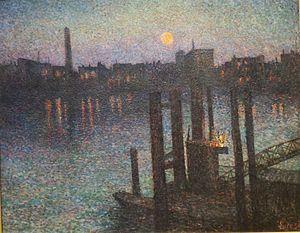
Maximilien Luce, né le 13 mars 1858 et mort le 6 février 1941 à Paris, est un peintre français. Militant libertaire, il produit de nombreuses illustrations engagées politiquement. Il est également graveur, portraitiste et affichiste.
Fondé en 1905, le High Museum of Art est le principal musée d'Atlanta en Géorgie. Ses collections permanentes offrent 14 000 œuvres aux visiteurs ; les collections américaines des XIXᵉ et XXᵉ siècles sont particulièrement riches.